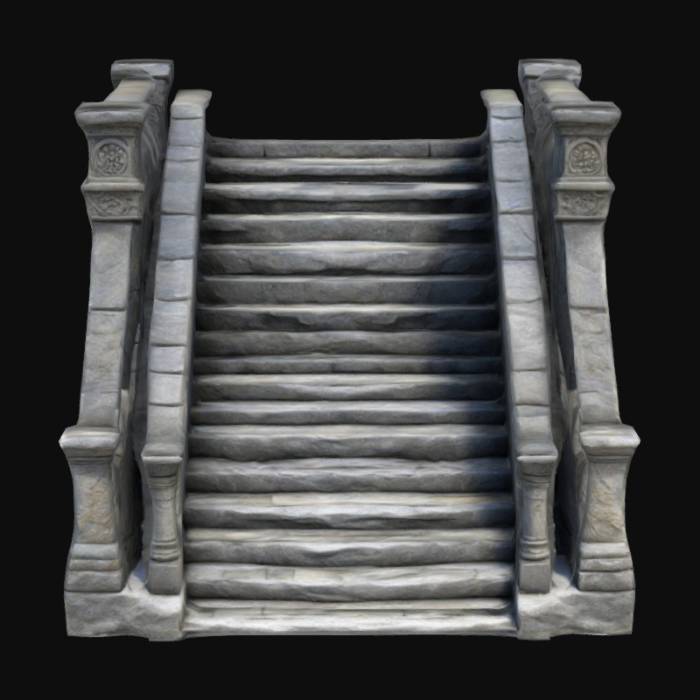
미적 점수 (1~10점): 4